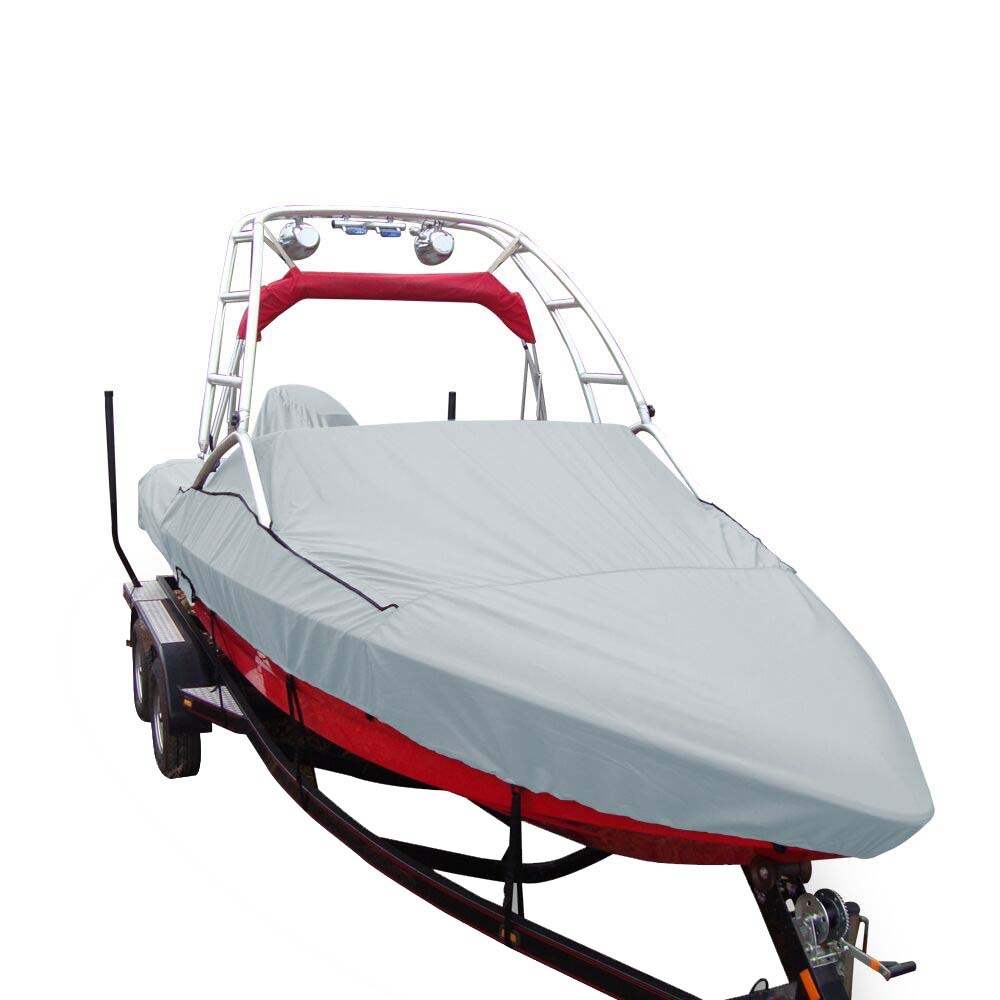
Carver Sun-DURA Specialty Boat Cover f/18.5' Sterndrive V-Hull Runabouts w/Tower - Grey
Sun-DURA Specialty Boat Cover for 18.5' Sterndrive V-Hull Runabouts with Tower - Grey *102" Max Beam Width Boat Cover Features Include: Two extra-long tower slots accommodate virtually any tower configuration. Tower slots are completely lined with marine-grade hook loop fasteners to keep the boat fully protected. Unique styling conforms well to windshields. Suitable for trailering when properly tied down. Tie-down kit is included with each cover. Cover comes with: Heavy-Duty Boat Cover Tie Down Kit 2 Rope Ratchets Easy Installation Instructions Available in two fabrics: Sun-DURA (7-Year Warranty) and Double Duck (3-Year Warranty). Sun-DURA Excellent Quality 100% Solution Dyed Polyester means colors are part of the polyester fiber itself, rather than the dye adhering only to the surface of the fibers. 7oz. marine grade polyester that offers superior resistance to harmful UV rays, fading, mildew, tearing and overall wear-and-tear. Our own unique finish provides exceptional water repellency while maintaining breathability for the health of the boat. Made in USA and Imported. (7 Year Limited Warranty) Features: Construction - Join seams are folded four-ply. No raw edges Stitching - Double stitch construction for added strength and durability Weather Resistant - Anti-wick thread throughout construction Double Reinforced - Tie-down loops sewn into hem Best Warranty in the Business - Best Warranty in the business based on fabric selection All Carver Covers are Made in the USA
Brand: Carver by Covercraft
Category: Vehicles & Parts > Vehicle Parts & Accessories > Vehicle Maintenance, Care & Decor > Vehicle Covers > Vehicle Storage Covers > Watercraft Storage Covers